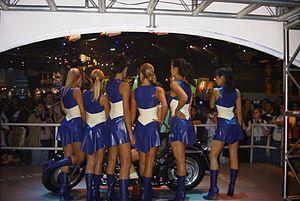
La publicité sur le lieu de vente regroupe « l'ensemble des moyens utilisés par les fabricants ou les distributeurs pour valoriser les marques au sein du magasin. »